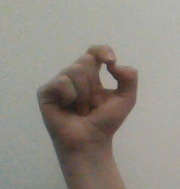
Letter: fa